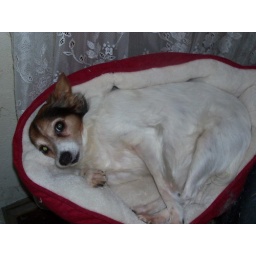
Dog in cat bed